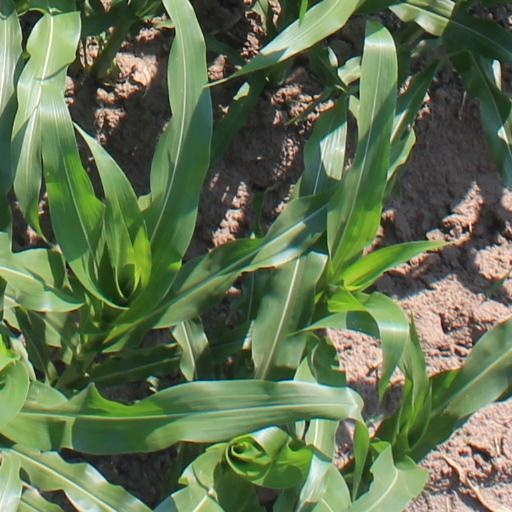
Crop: maize; corn